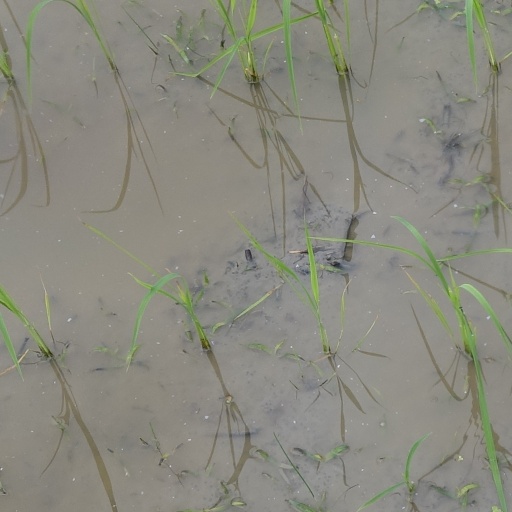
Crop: rice